Palencia mining basin

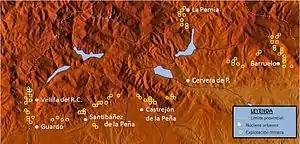
Physical map of the northern part of the province of Palencia, showing the distribution of the main subway mining operations, of which in 2010 only two remained in operation, both in Velilla del Río Carrión, in the western part.

Ricardo Becerro de Bengoa, one of the first historians to document the basin, established in 1874 in his "Libro de Palencia" the first geographical subdivision of the Palencia mining area: